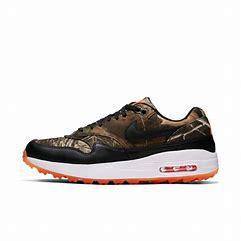
Brand: Nike
Model: Air Max 1 G